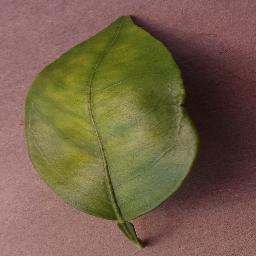
Label: Orange___Haunglongbing_(Citrus_greening)